SIG SG 540

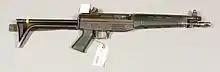
SG 543 carbine with stock extended.

The SG 540 is an air-cooled, gas-operated, selective fire assault rifle that fires from a closed bolt position. SIG designers used a long-stroke piston-driven action (with the recoil spring wrapped around the piston rod itself) and an adjustable gas regulator with three settings: "0" (used to launch rifle grenades), "1" (used in normal operating conditions), and "2" (used in extreme environmental conditions or in the presence of heavy fouling). The firearm is locked into battery by means of a rotating bolt which features two heavy steel locking lugs.